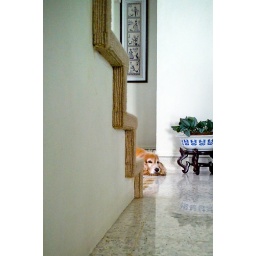
A dog in a house